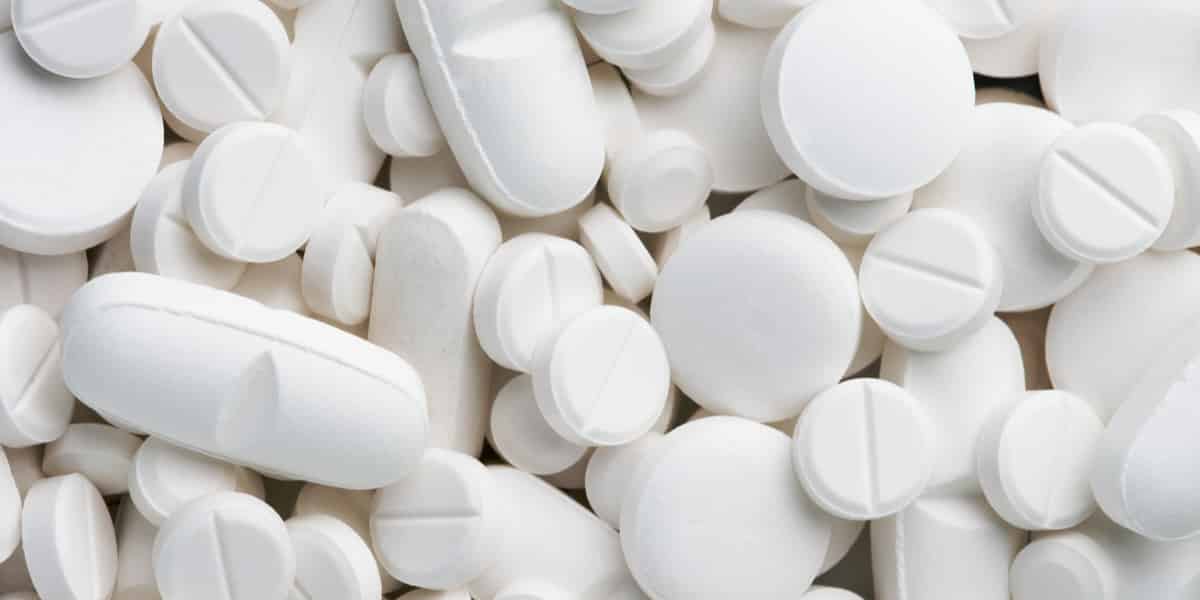
Label: plastic